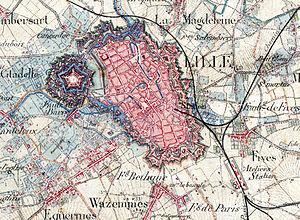
Détail carte d'état-major de Lille avec des levées de 1824 et 1825 sur lesquelles sont tracés les nouvelles lignes de chemin de fer réalisées entre 1842 et 1860.
La gare de Lille-Flandres est une gare ferroviaire française des lignes de Paris-Nord à Lille et de Lille aux Fontinettes. C'est la gare principale de la ville de Lille, située en centre-ville, dans le département du Nord, en région Hauts-de-France.